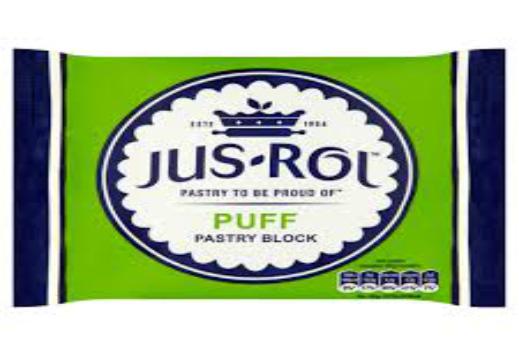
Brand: Jus-Rol
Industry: Food